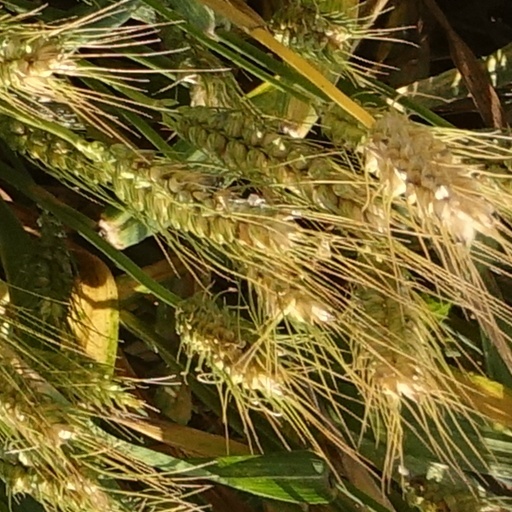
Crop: wheat